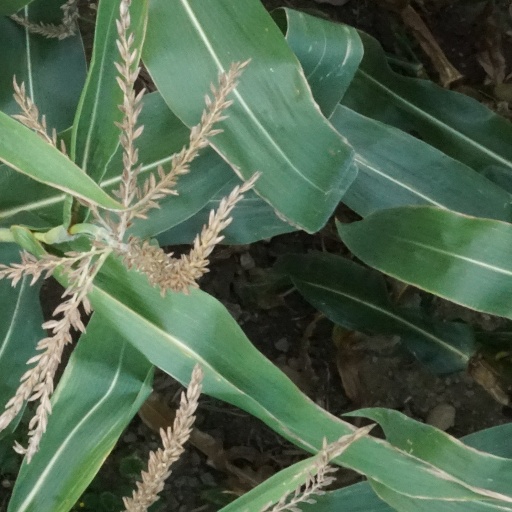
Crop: maize; corn